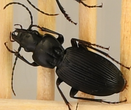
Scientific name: Pterostichus lachrymosus
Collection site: Mountain Lake Biological Station NEON (MLBS), plot MLBS_009